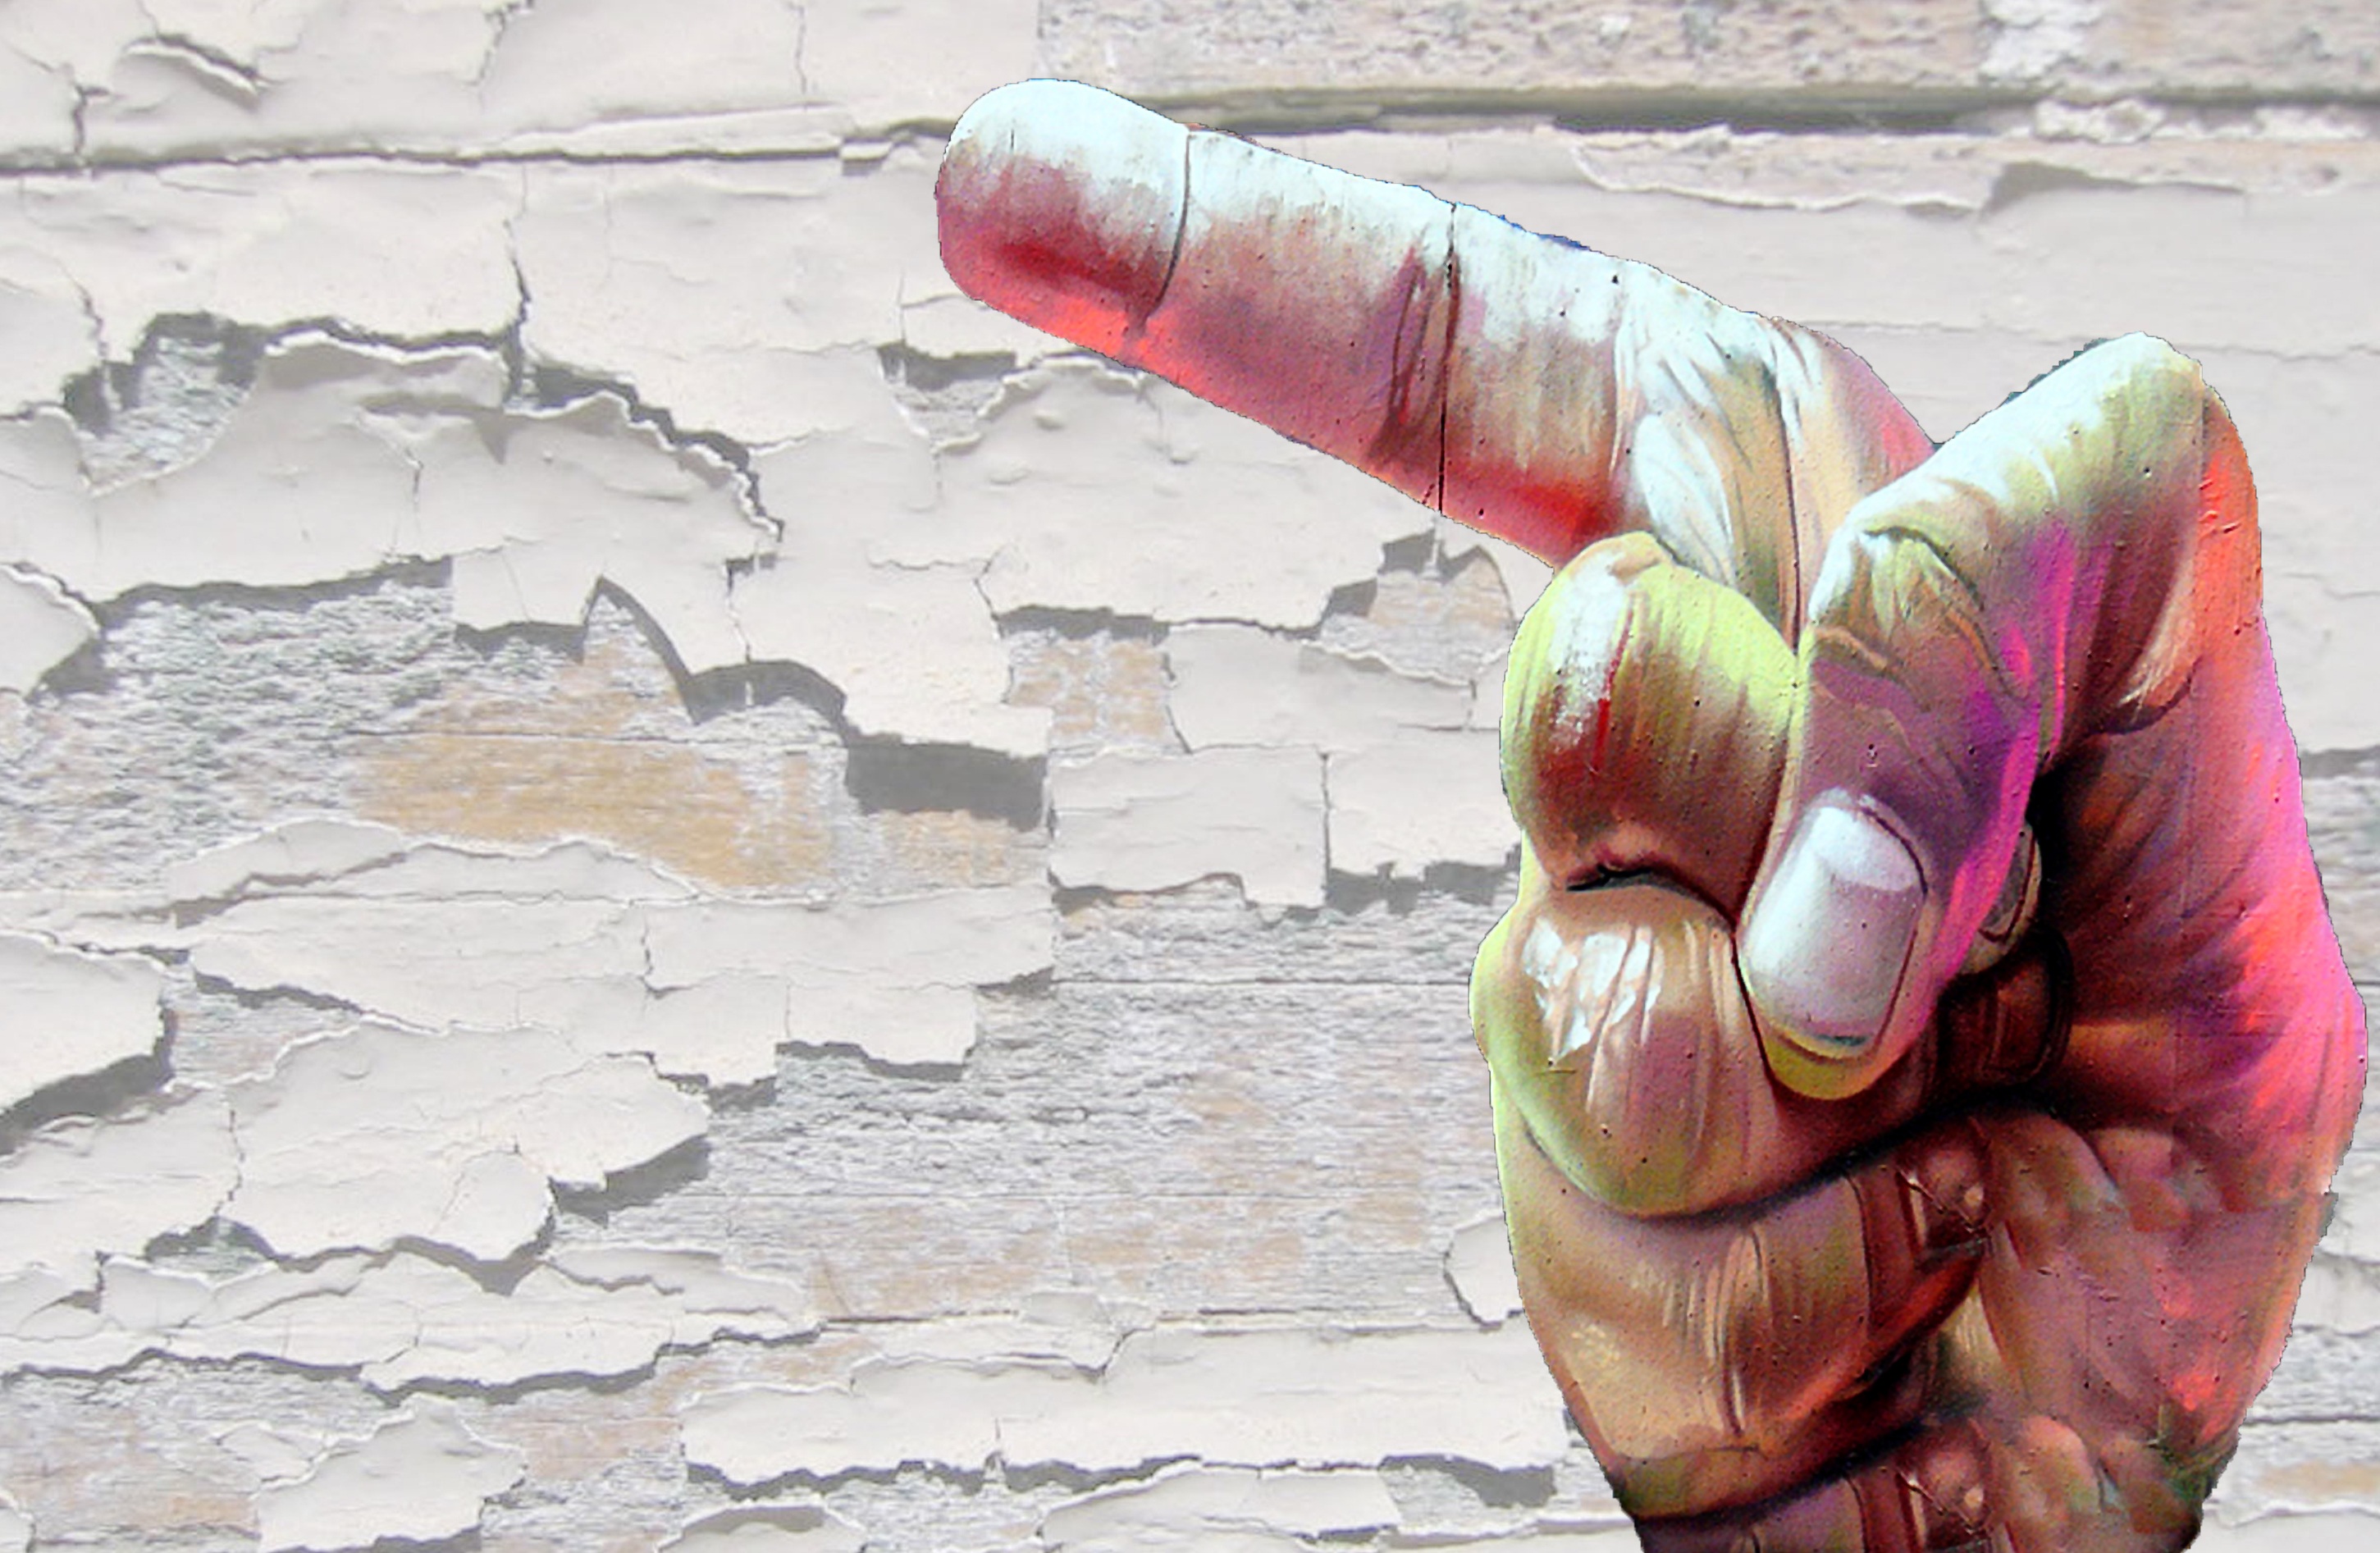
hand, finger, color, show, note, sculpture, art, temple, interpretation, suggest